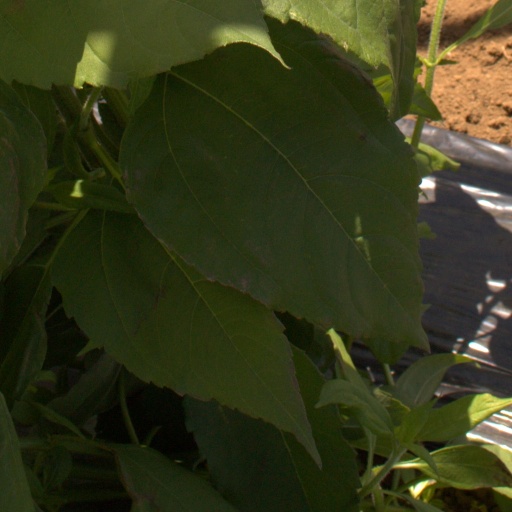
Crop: Jerusalem artichoke